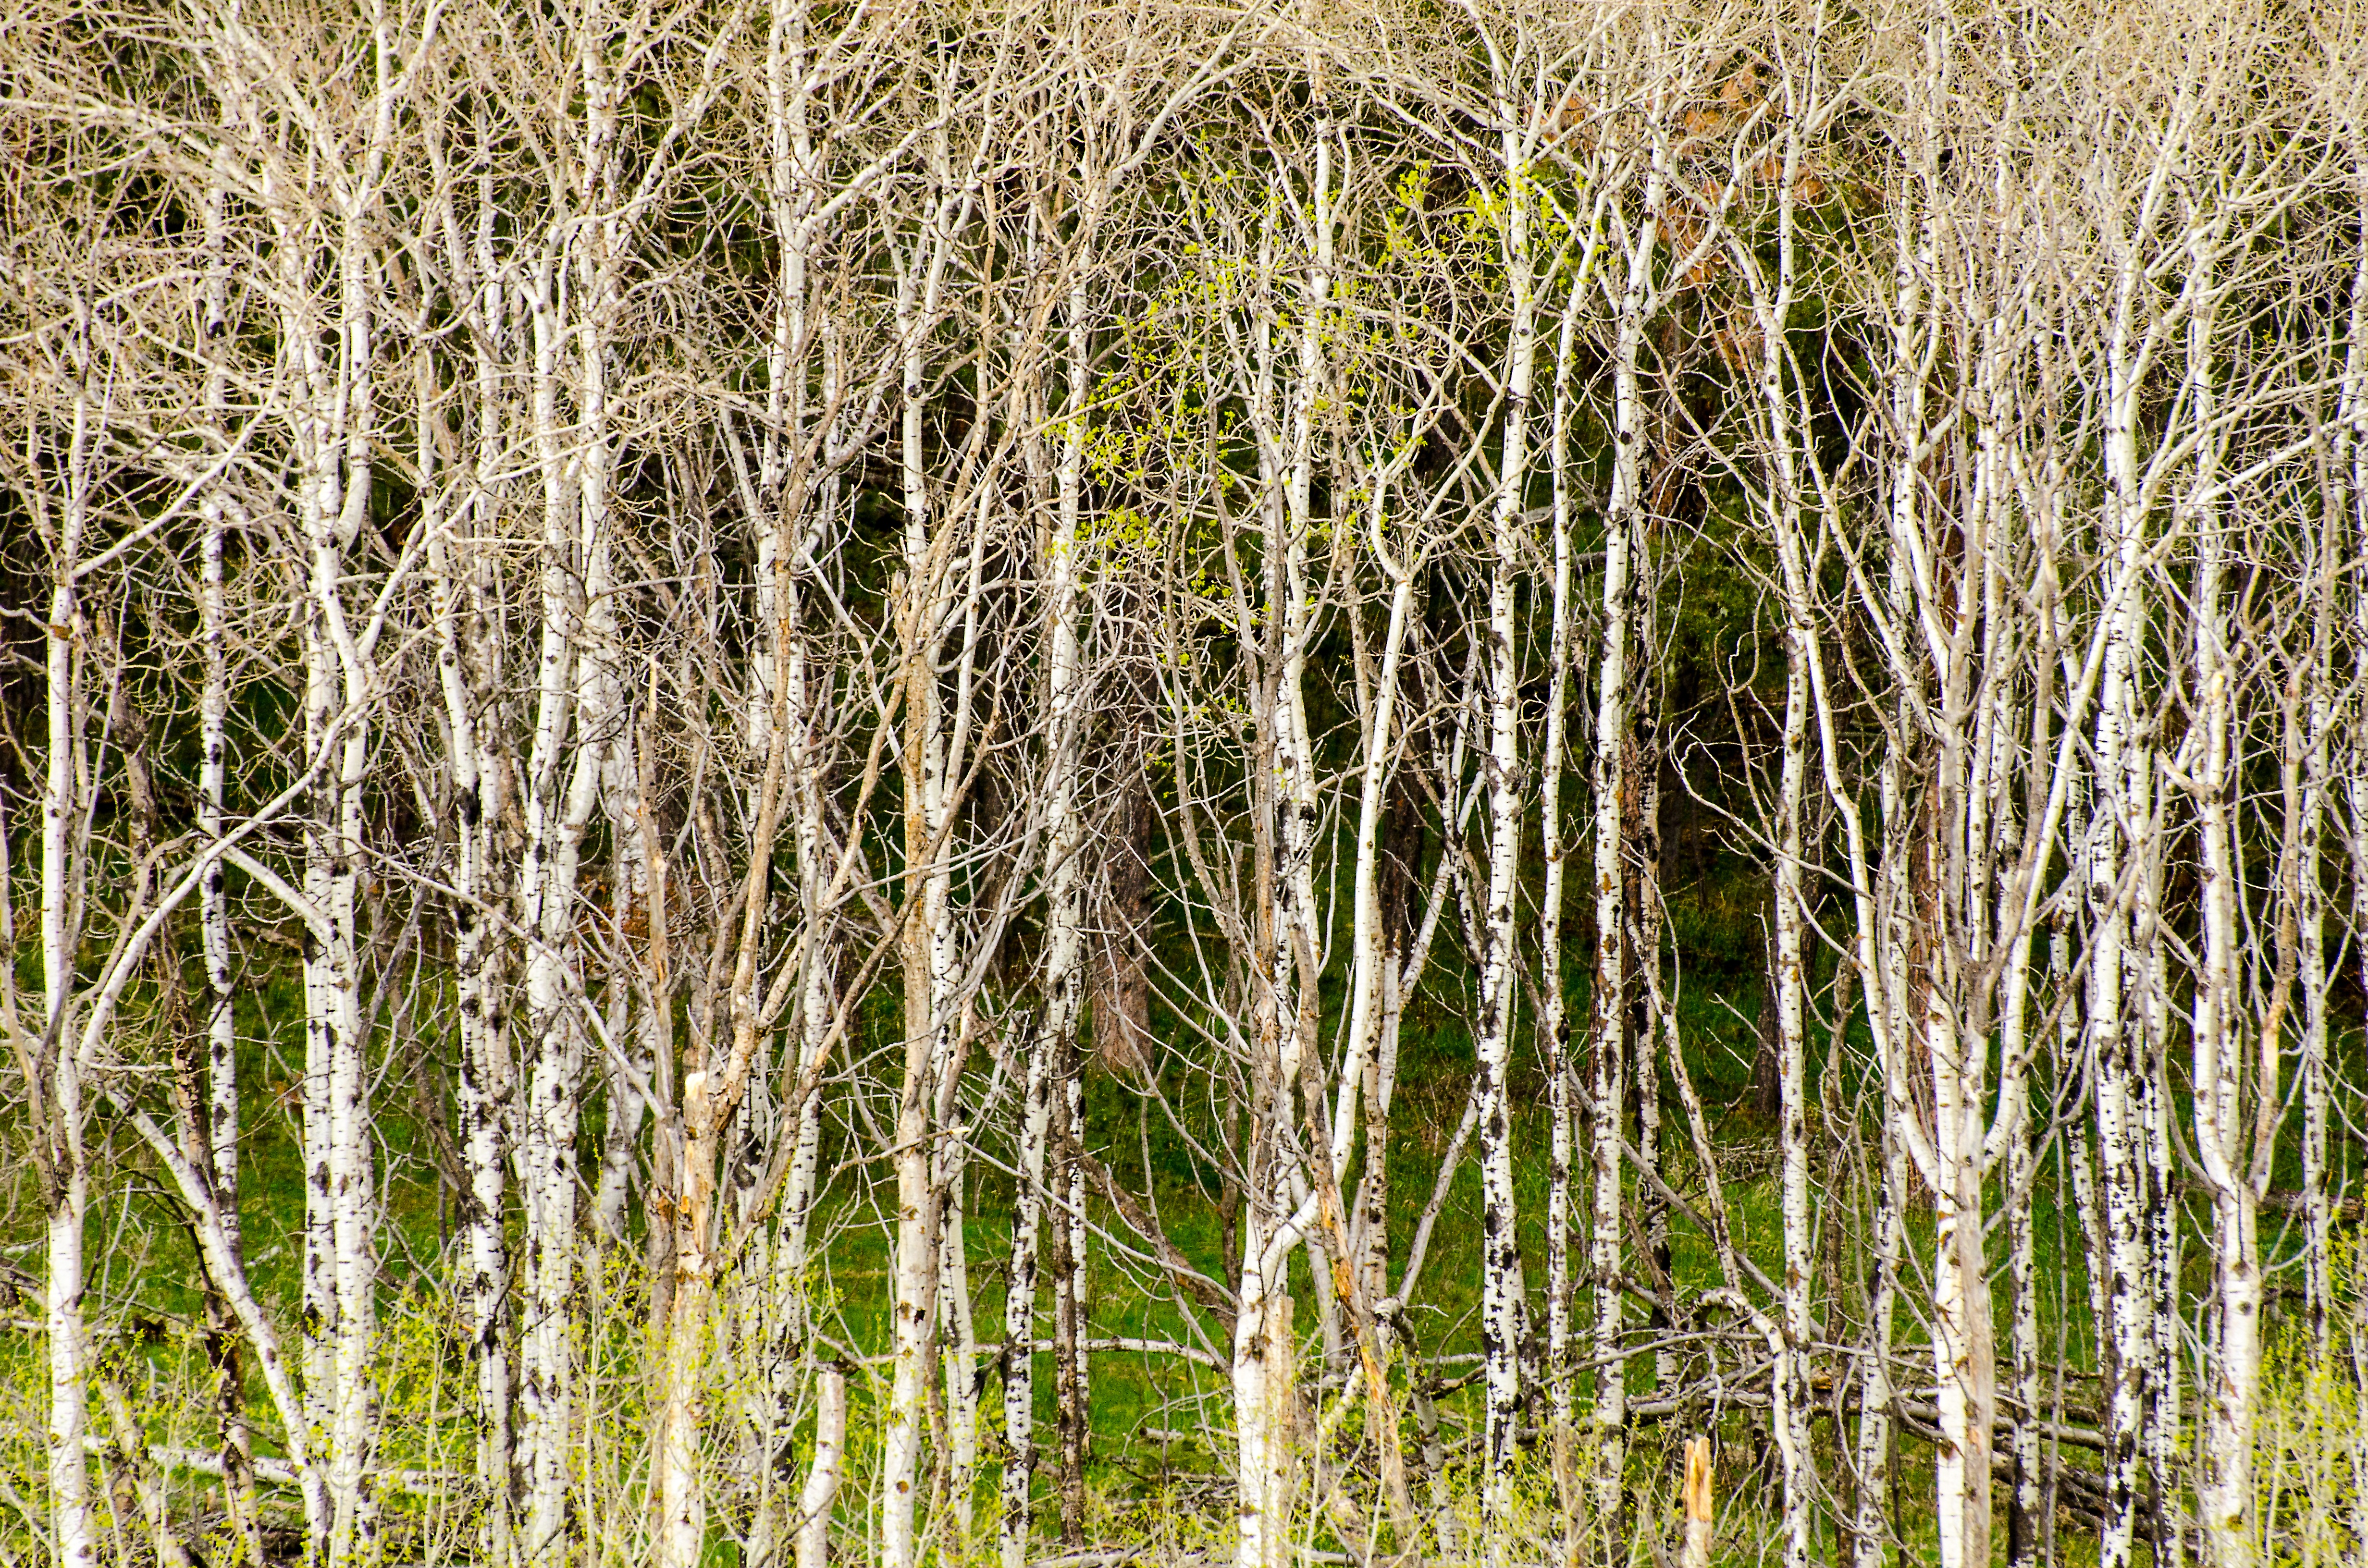
landscape, tree, nature, forest, grass, outdoor, branch, mountain, plant, texture, trunk, foliage, green, tranquil, scenic, birch, natural, scenery, colorful, yellow, twig, background, bright, wetland, grove, scene, woodland, habitat, aspen, ecosystem, flowering plant, beautiful landscape, forest landscape, aspen trees, grass family, plant stem, woody plant, land plant, tree grove